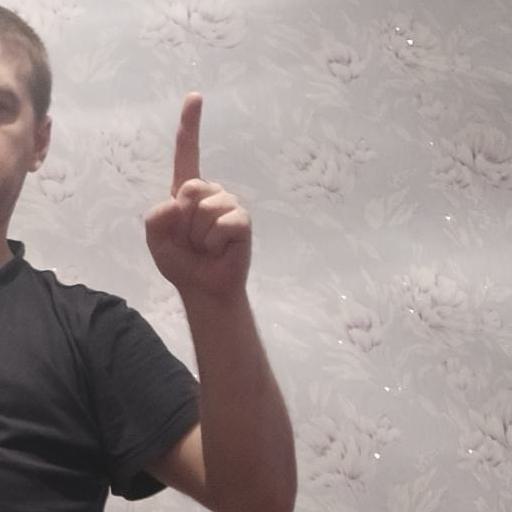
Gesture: one